Expeditionary warfare

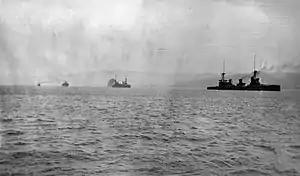
A squadron of the Australian Naval and Military Expeditionary Force off New Britain in September 1914

Although all expeditionary warfare until the invention of the combustion engine was largely dependent on sailing vessels, it was with the creation of sophisticated rigging systems of the European Renaissance that the Age of Sail allowed a significant expansion in expeditionary warfare, notably by the European colonial empires such as the Spanish Conquest of Mexico, the Conquest of Peru and the Conquest of the Philippines, far from Spanish bases. Some have argued that this was the first revolution in military affairs that changed national strategies, operational methods, and tactics both at sea and on the land.